A643 road

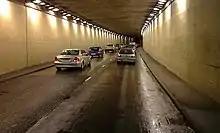
The A643 Ingram Distributor in Leeds

In Leeds, the road is a dual carriageway that links the Armley Gyratory roundabout with the M621 motorway at junction 2. This part of the A643 is known as the Ingram Distributor. It is a vital road artery to the city as it links the city centre with the Motorway. If accidents happen there, then this could cause traffic congestion around the city.